Marine viruses

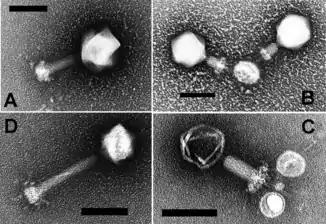

The lytic cycle, the reproductive cycle of the bacteriophage, has six stages: